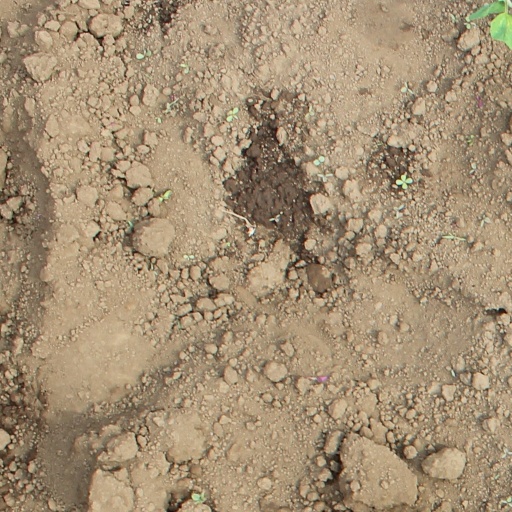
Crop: soybean